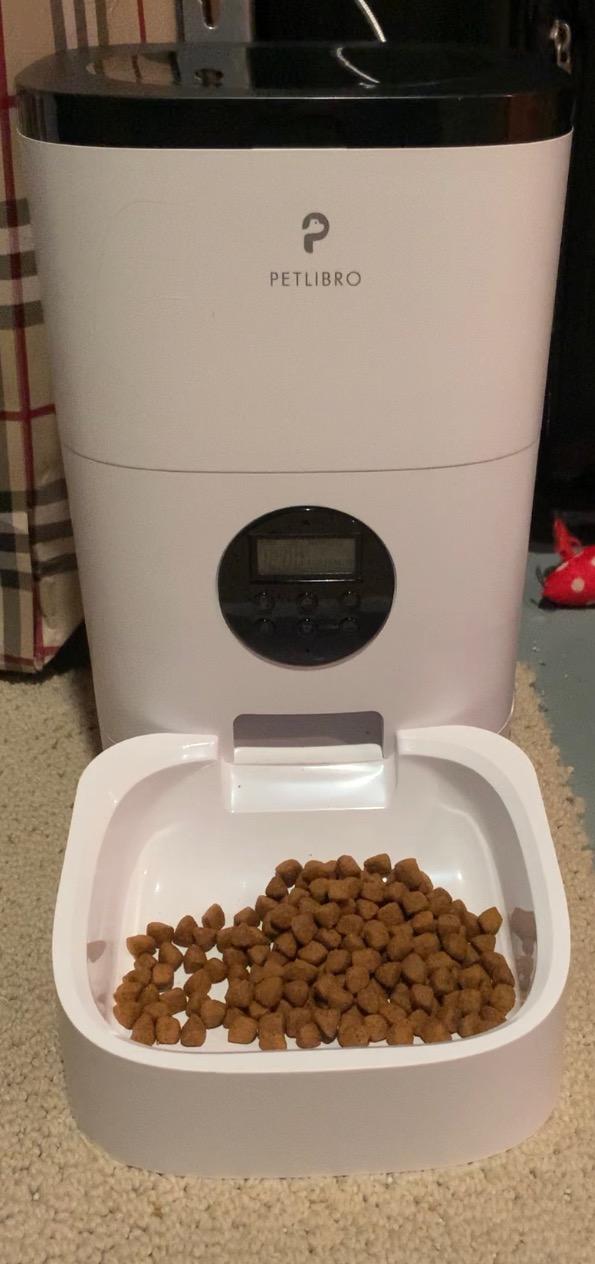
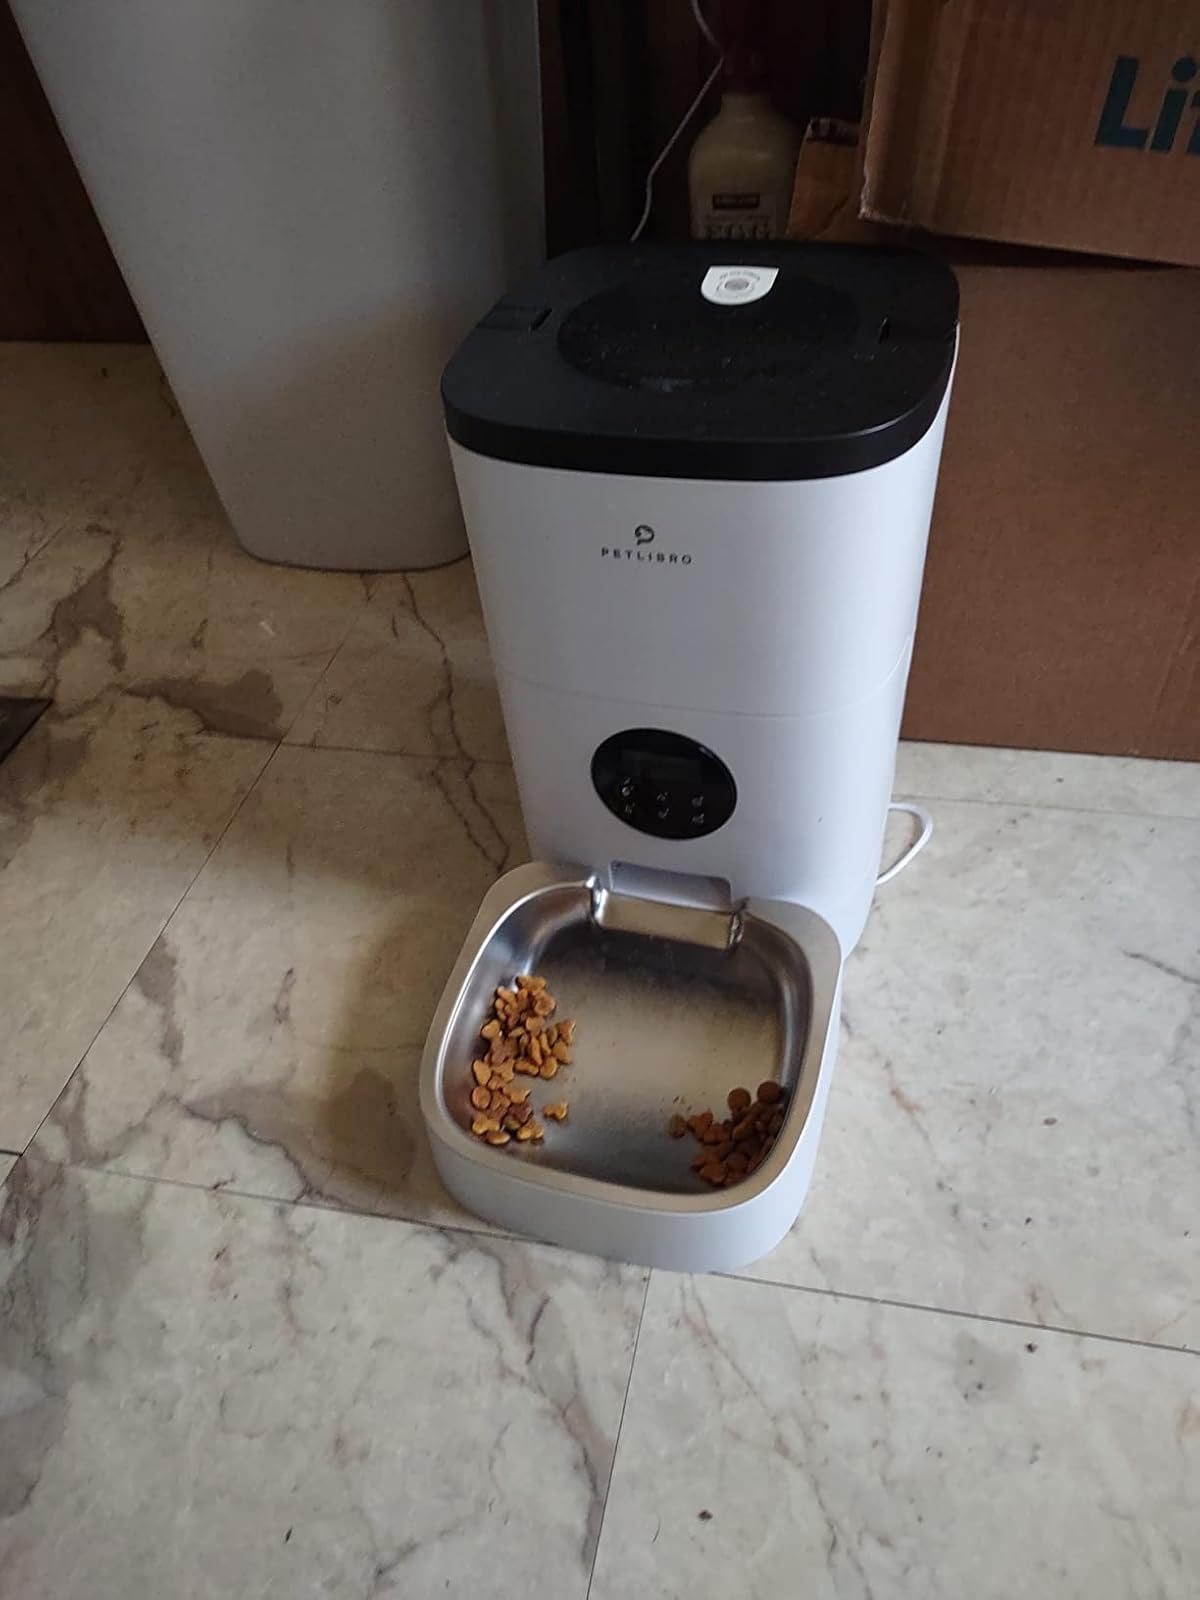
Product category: items_feeder
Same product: yes